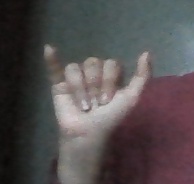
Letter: ya